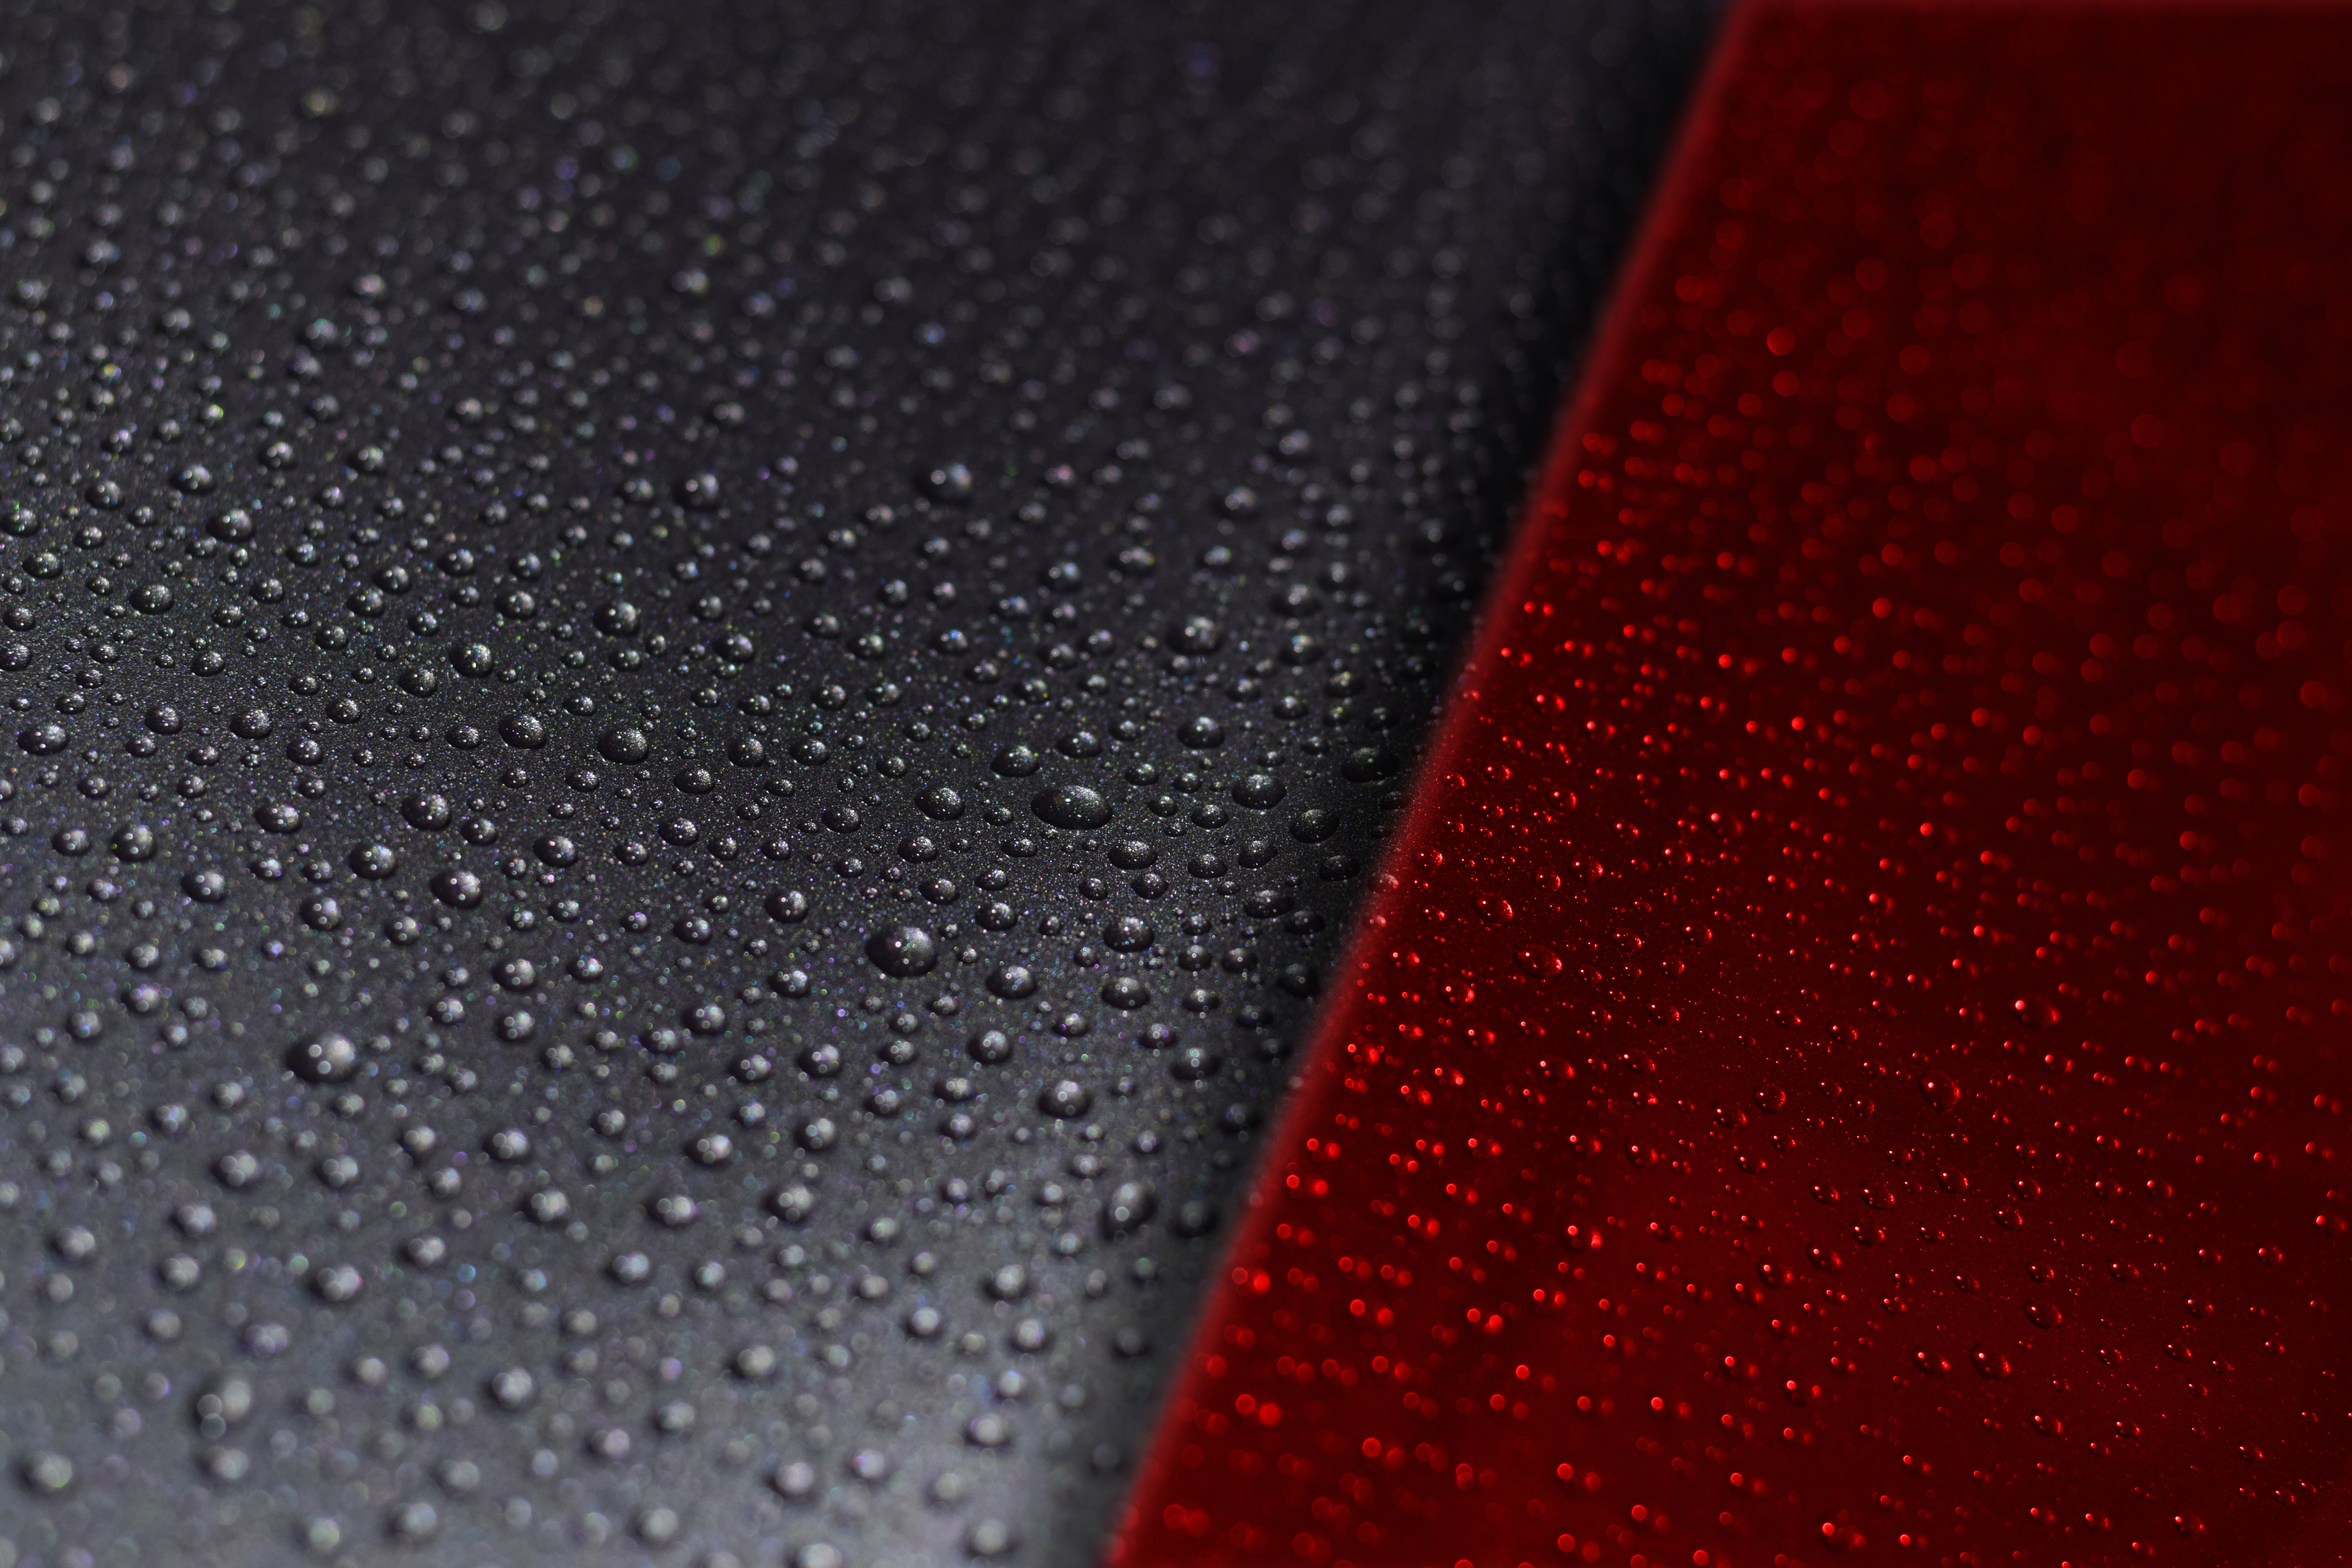
natural, red, black, carbon, carmine, Material property, textile, pattern, leather, mat, synthetic rubber, composite material, metal